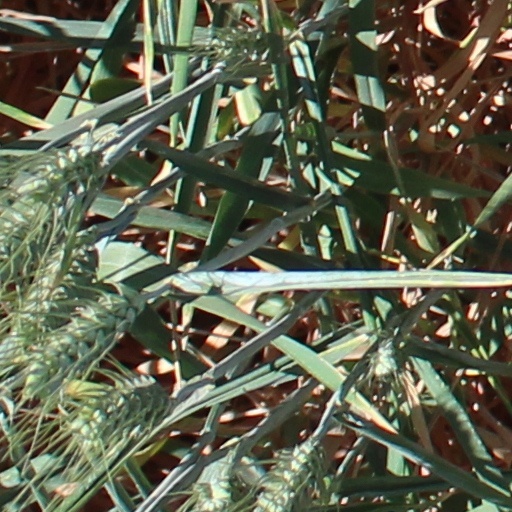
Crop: wheat